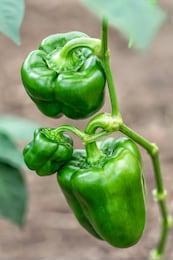
Label: capsicum